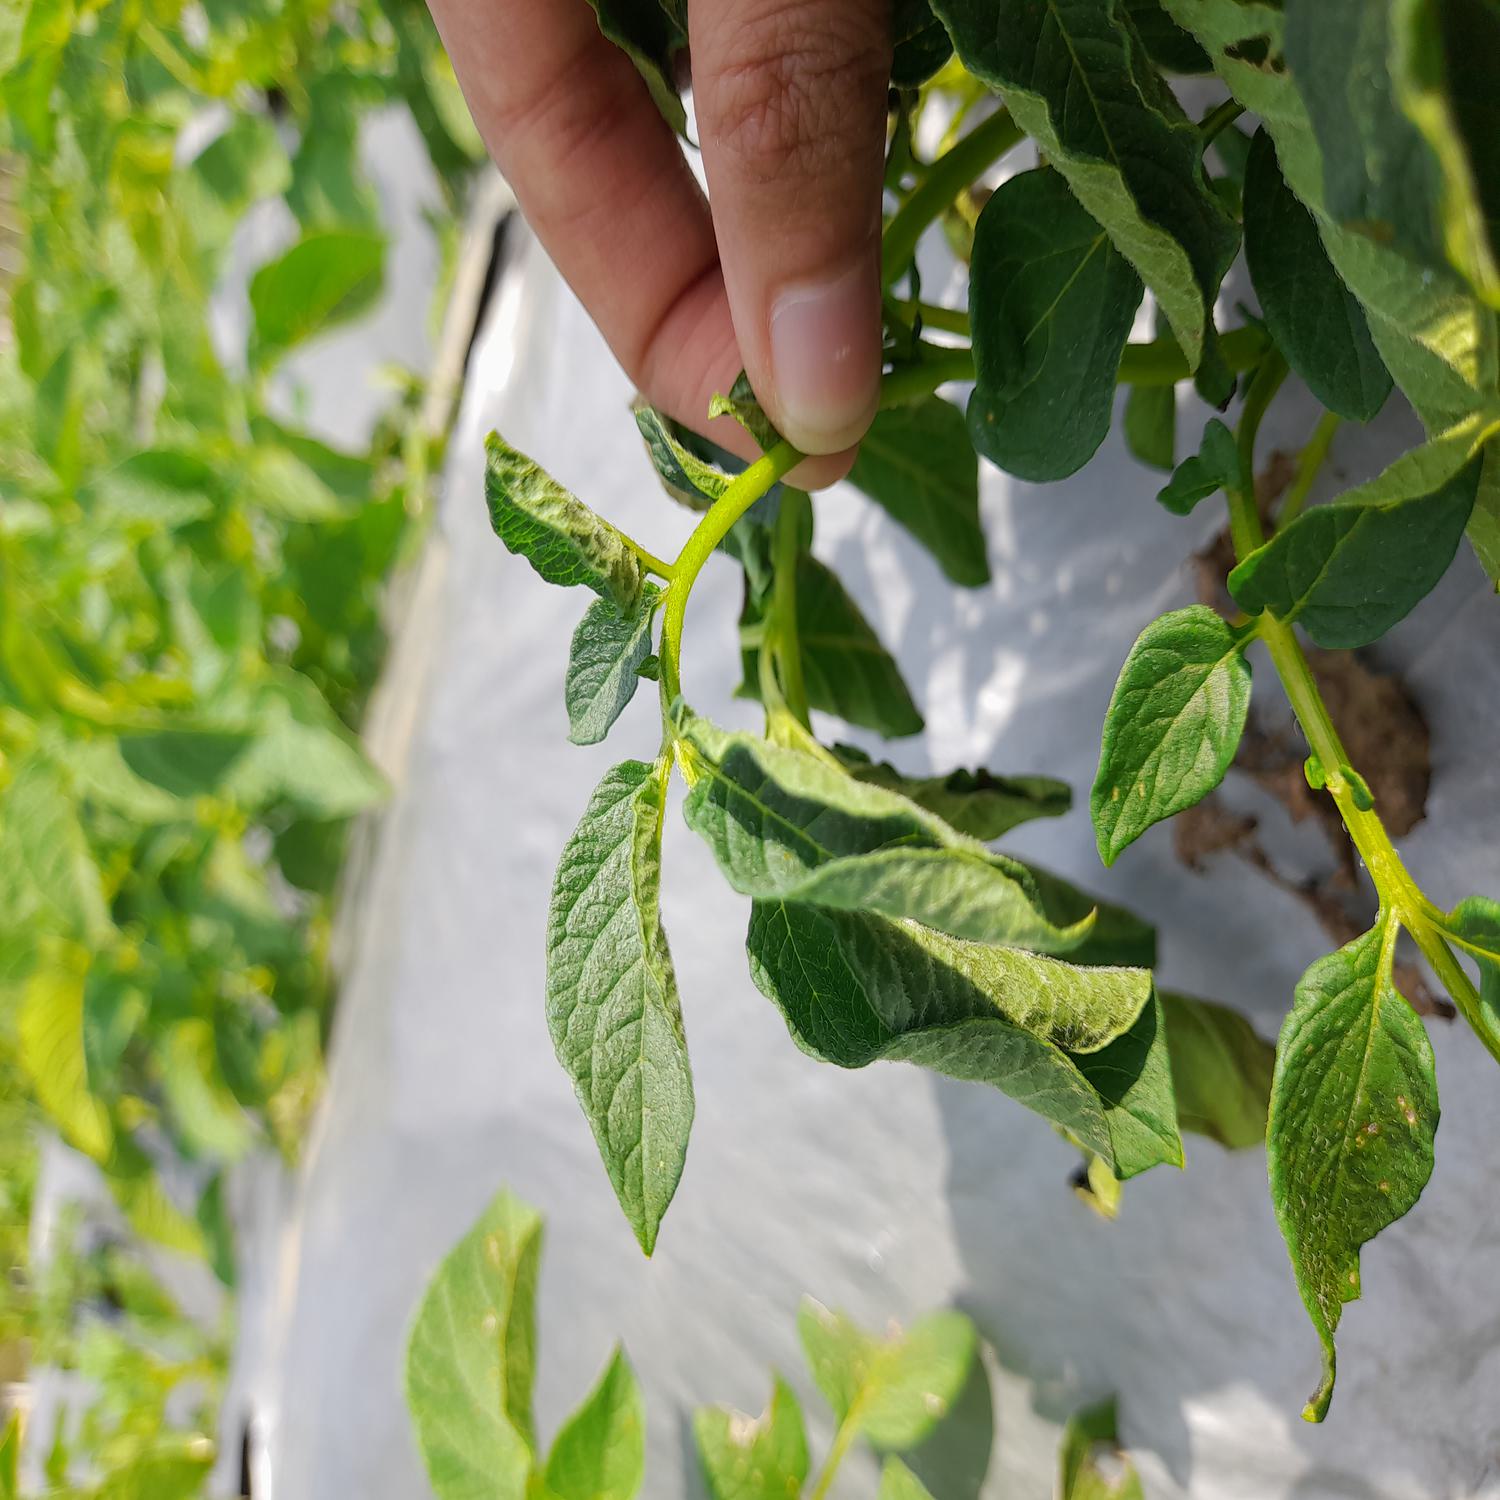
Etiqueta: Pudricion_Parda